Manu Narayan

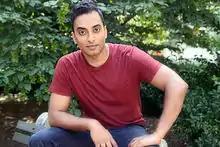
Manu Narayan in 2013

Manu Narayan (born August 16, 1973) is an American actor, film producer, singer, songwriter, composer and saxophonist. He currently guest stars as Hari Sahni on the hit Apple TV series Your Friends and Neighbors starring John Hamm.